New York Red Bulls

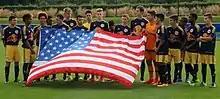
New York Red Bulls 2016 Next Generation Trophy Salzburg

The New York Red Bulls Academy is the multi-layered youth system of the New York Red Bulls. It is the first cost-free program in MLS that provides a professional soccer training environment for youth players in the New York metropolitan area. The soccer programs are operated as part of a global approach to player development. The club has produced seven players from its academy (Sean Davis, Connor Lade, Kyle Duncan, John Tolkin, Alex Muyl, Omir Fernandez and Daniel Edelman) to play at least 100 matches in all competitions for the MLS side. In 2022, Tyler Adams became the club's first academy product to represent the United States at a World Cup.